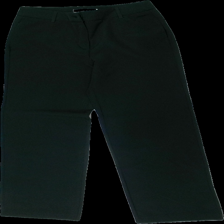
View: front
Type: Trousers
Category: Ladies
Brand: Only
Colors: Black
Material: 100% polyester
Cut: Regular
Size: 34
Season: All
Damage location: top center
Price range: 50-100
Recommended usage: Reuse
Description: svarta kostymbyxor